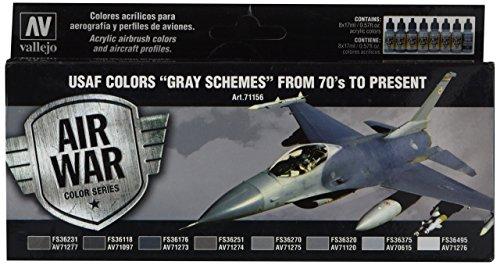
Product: Vallejo USAF Colors 70S to Now Model, 17ml
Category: Toys & Games | Hobbies | Hobby Building Tools & Hardware | Paints
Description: For USAF aircraft.
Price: $25.65